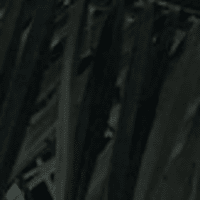
Label: Healthy sample